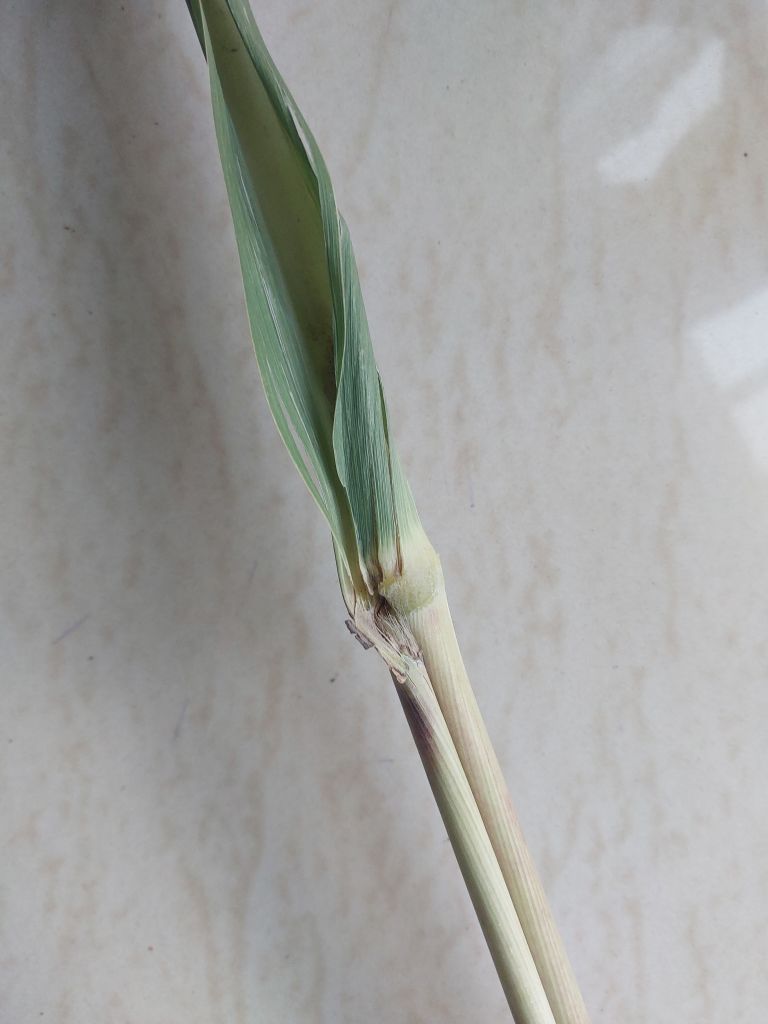
Label: Pokkah Boeng